Jiutian Xuannü

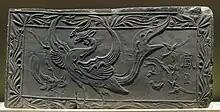
The goddess Jiutian Xuannü was known to ride a phoenix ("type of creature depicted"), holding phosphors and clouds as reins

The "Yongcheng Jixian Lu", written by the Daoist master Du Guangting (850–933), contains a biographical account of Jiutian Xuannü. It describes her as the teacher of Huangdi and the disciple of Xi Wangmu.